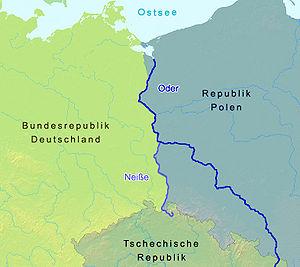
La Neisse de Lusace, autrefois Neisse de Görlitz est une rivière d'Europe centrale qui marque aujourd'hui, avec l'Oder, la frontière entre l'Allemagne et la Pologne.
Le traité sur la frontière germano-polonaise a réglé la question de la frontière entre l'Allemagne et la Pologne, qui, en termes de droit international était en suspens depuis 1945.